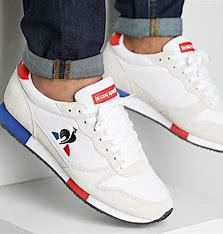
Brand: Le
Model: Coq Sportif 100